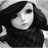
Emotion: sad